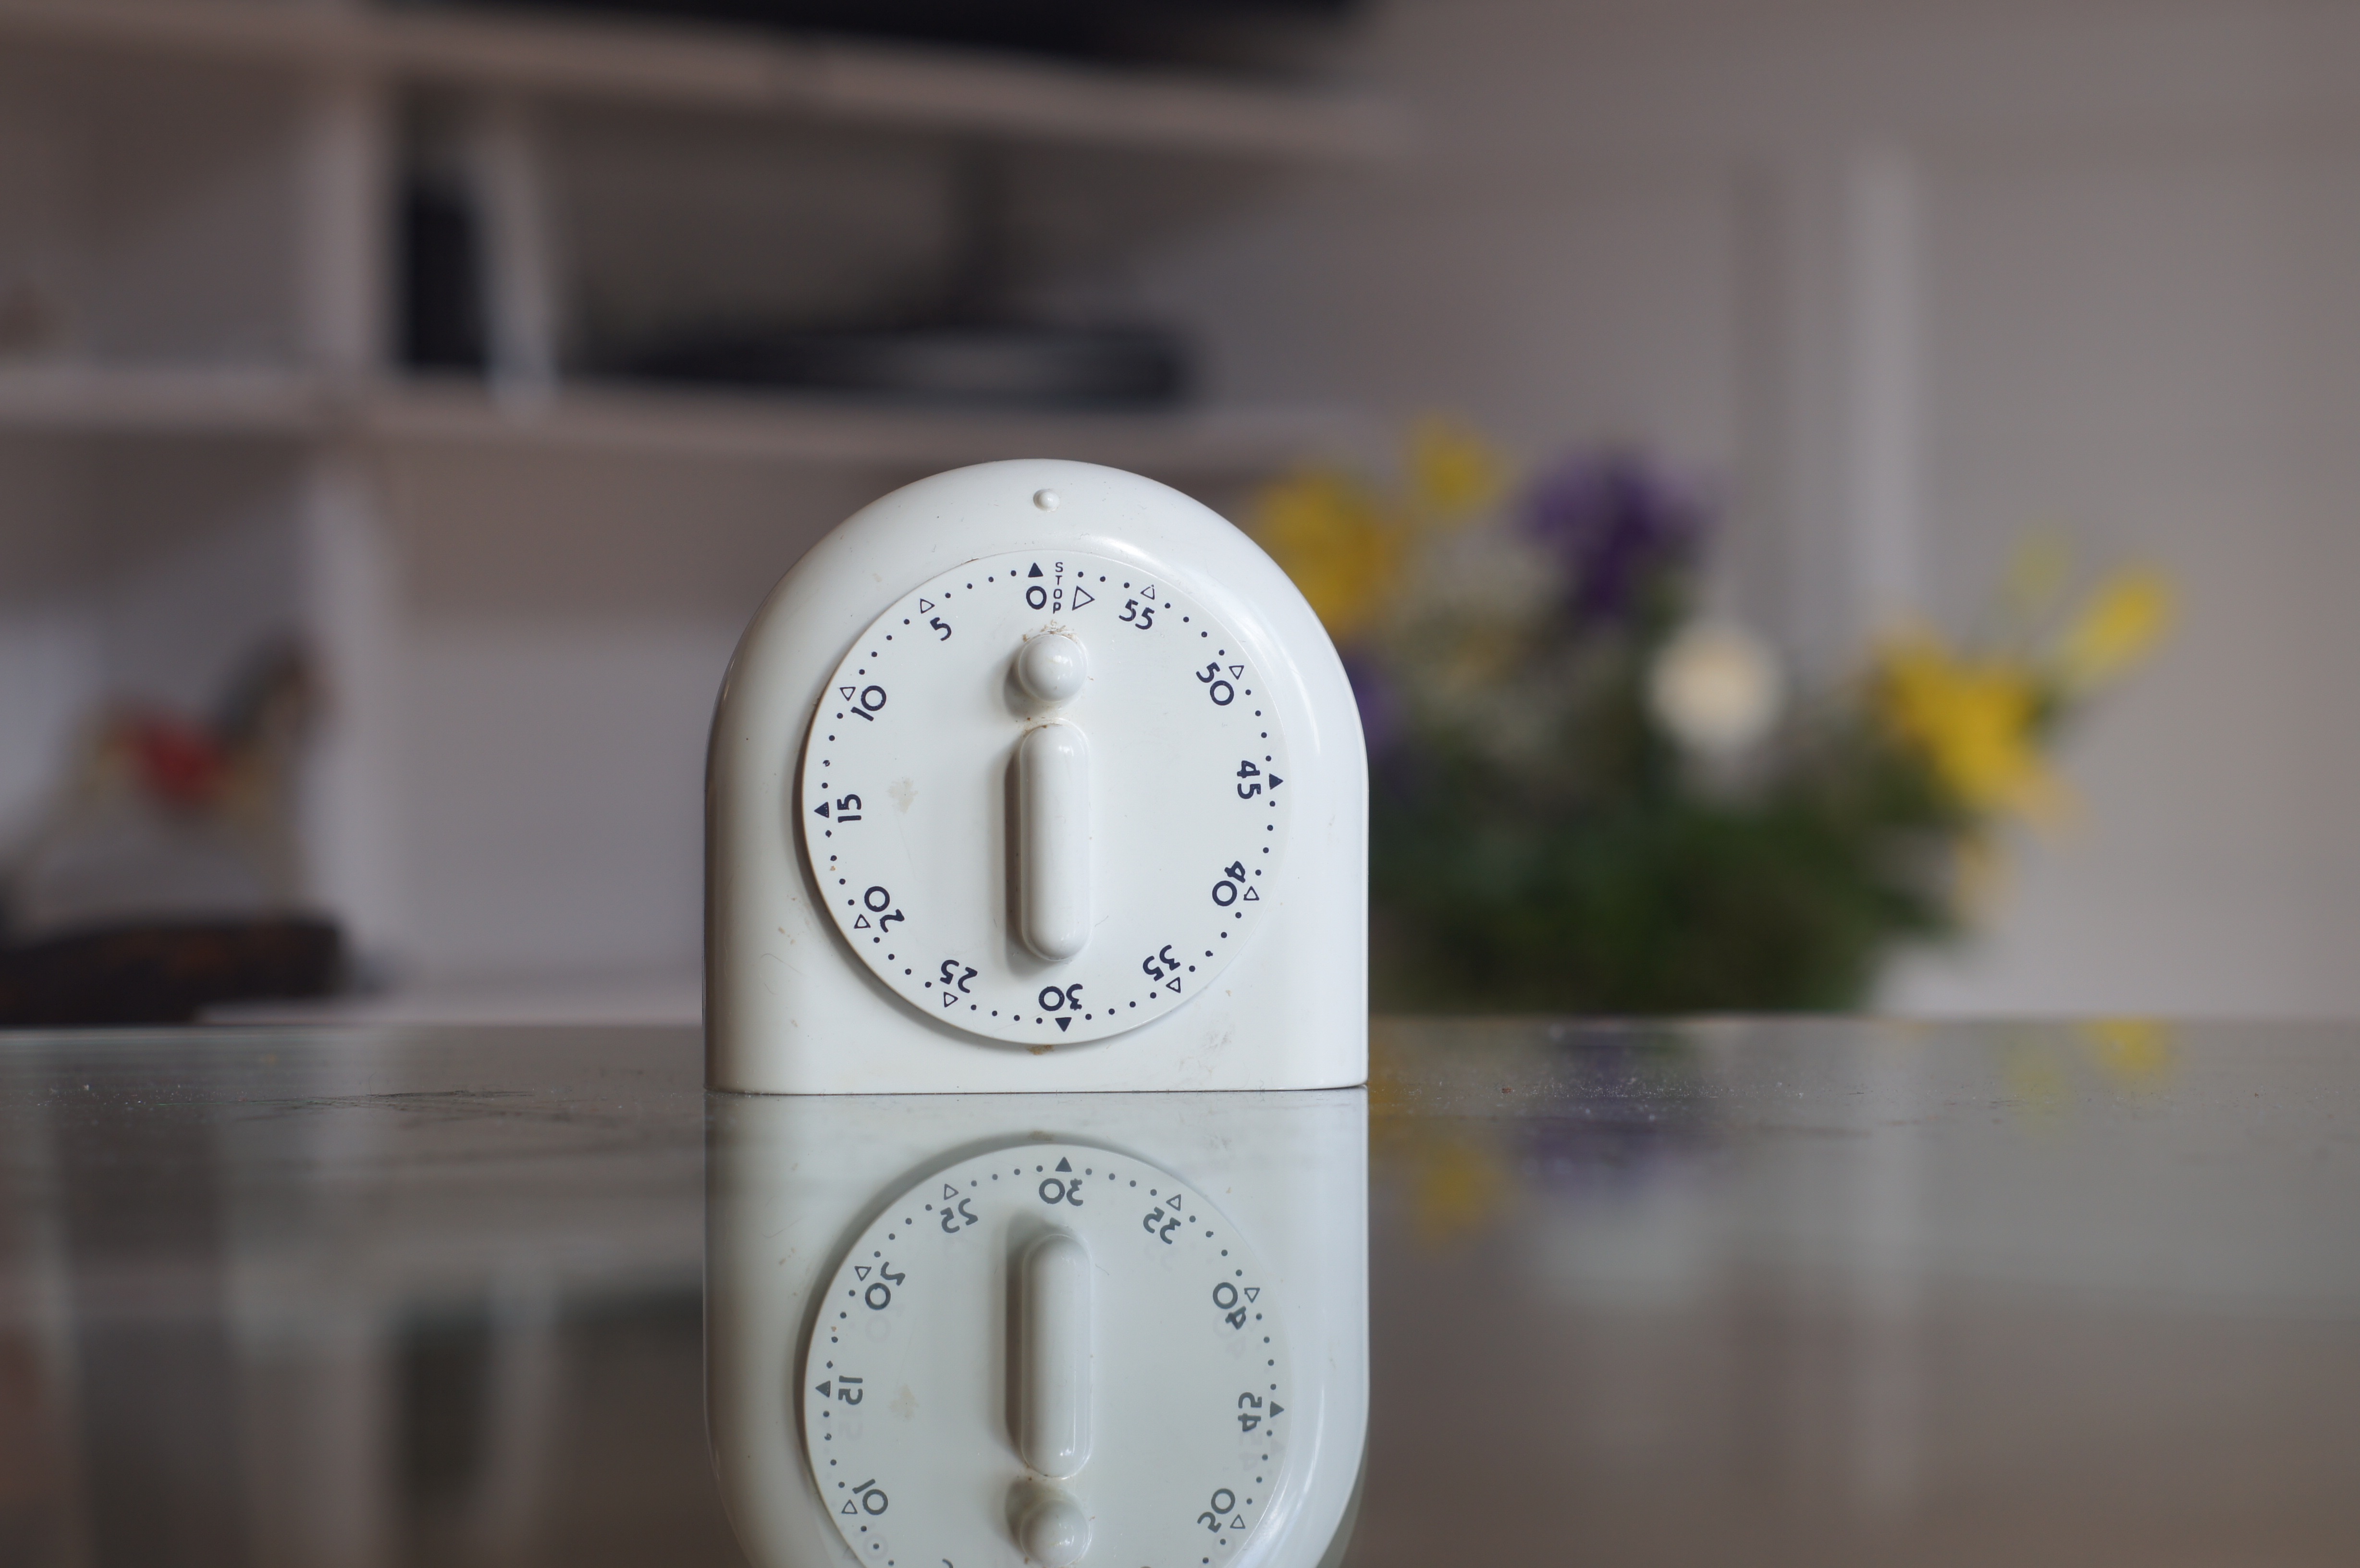
hand, white, clock, lighting, product